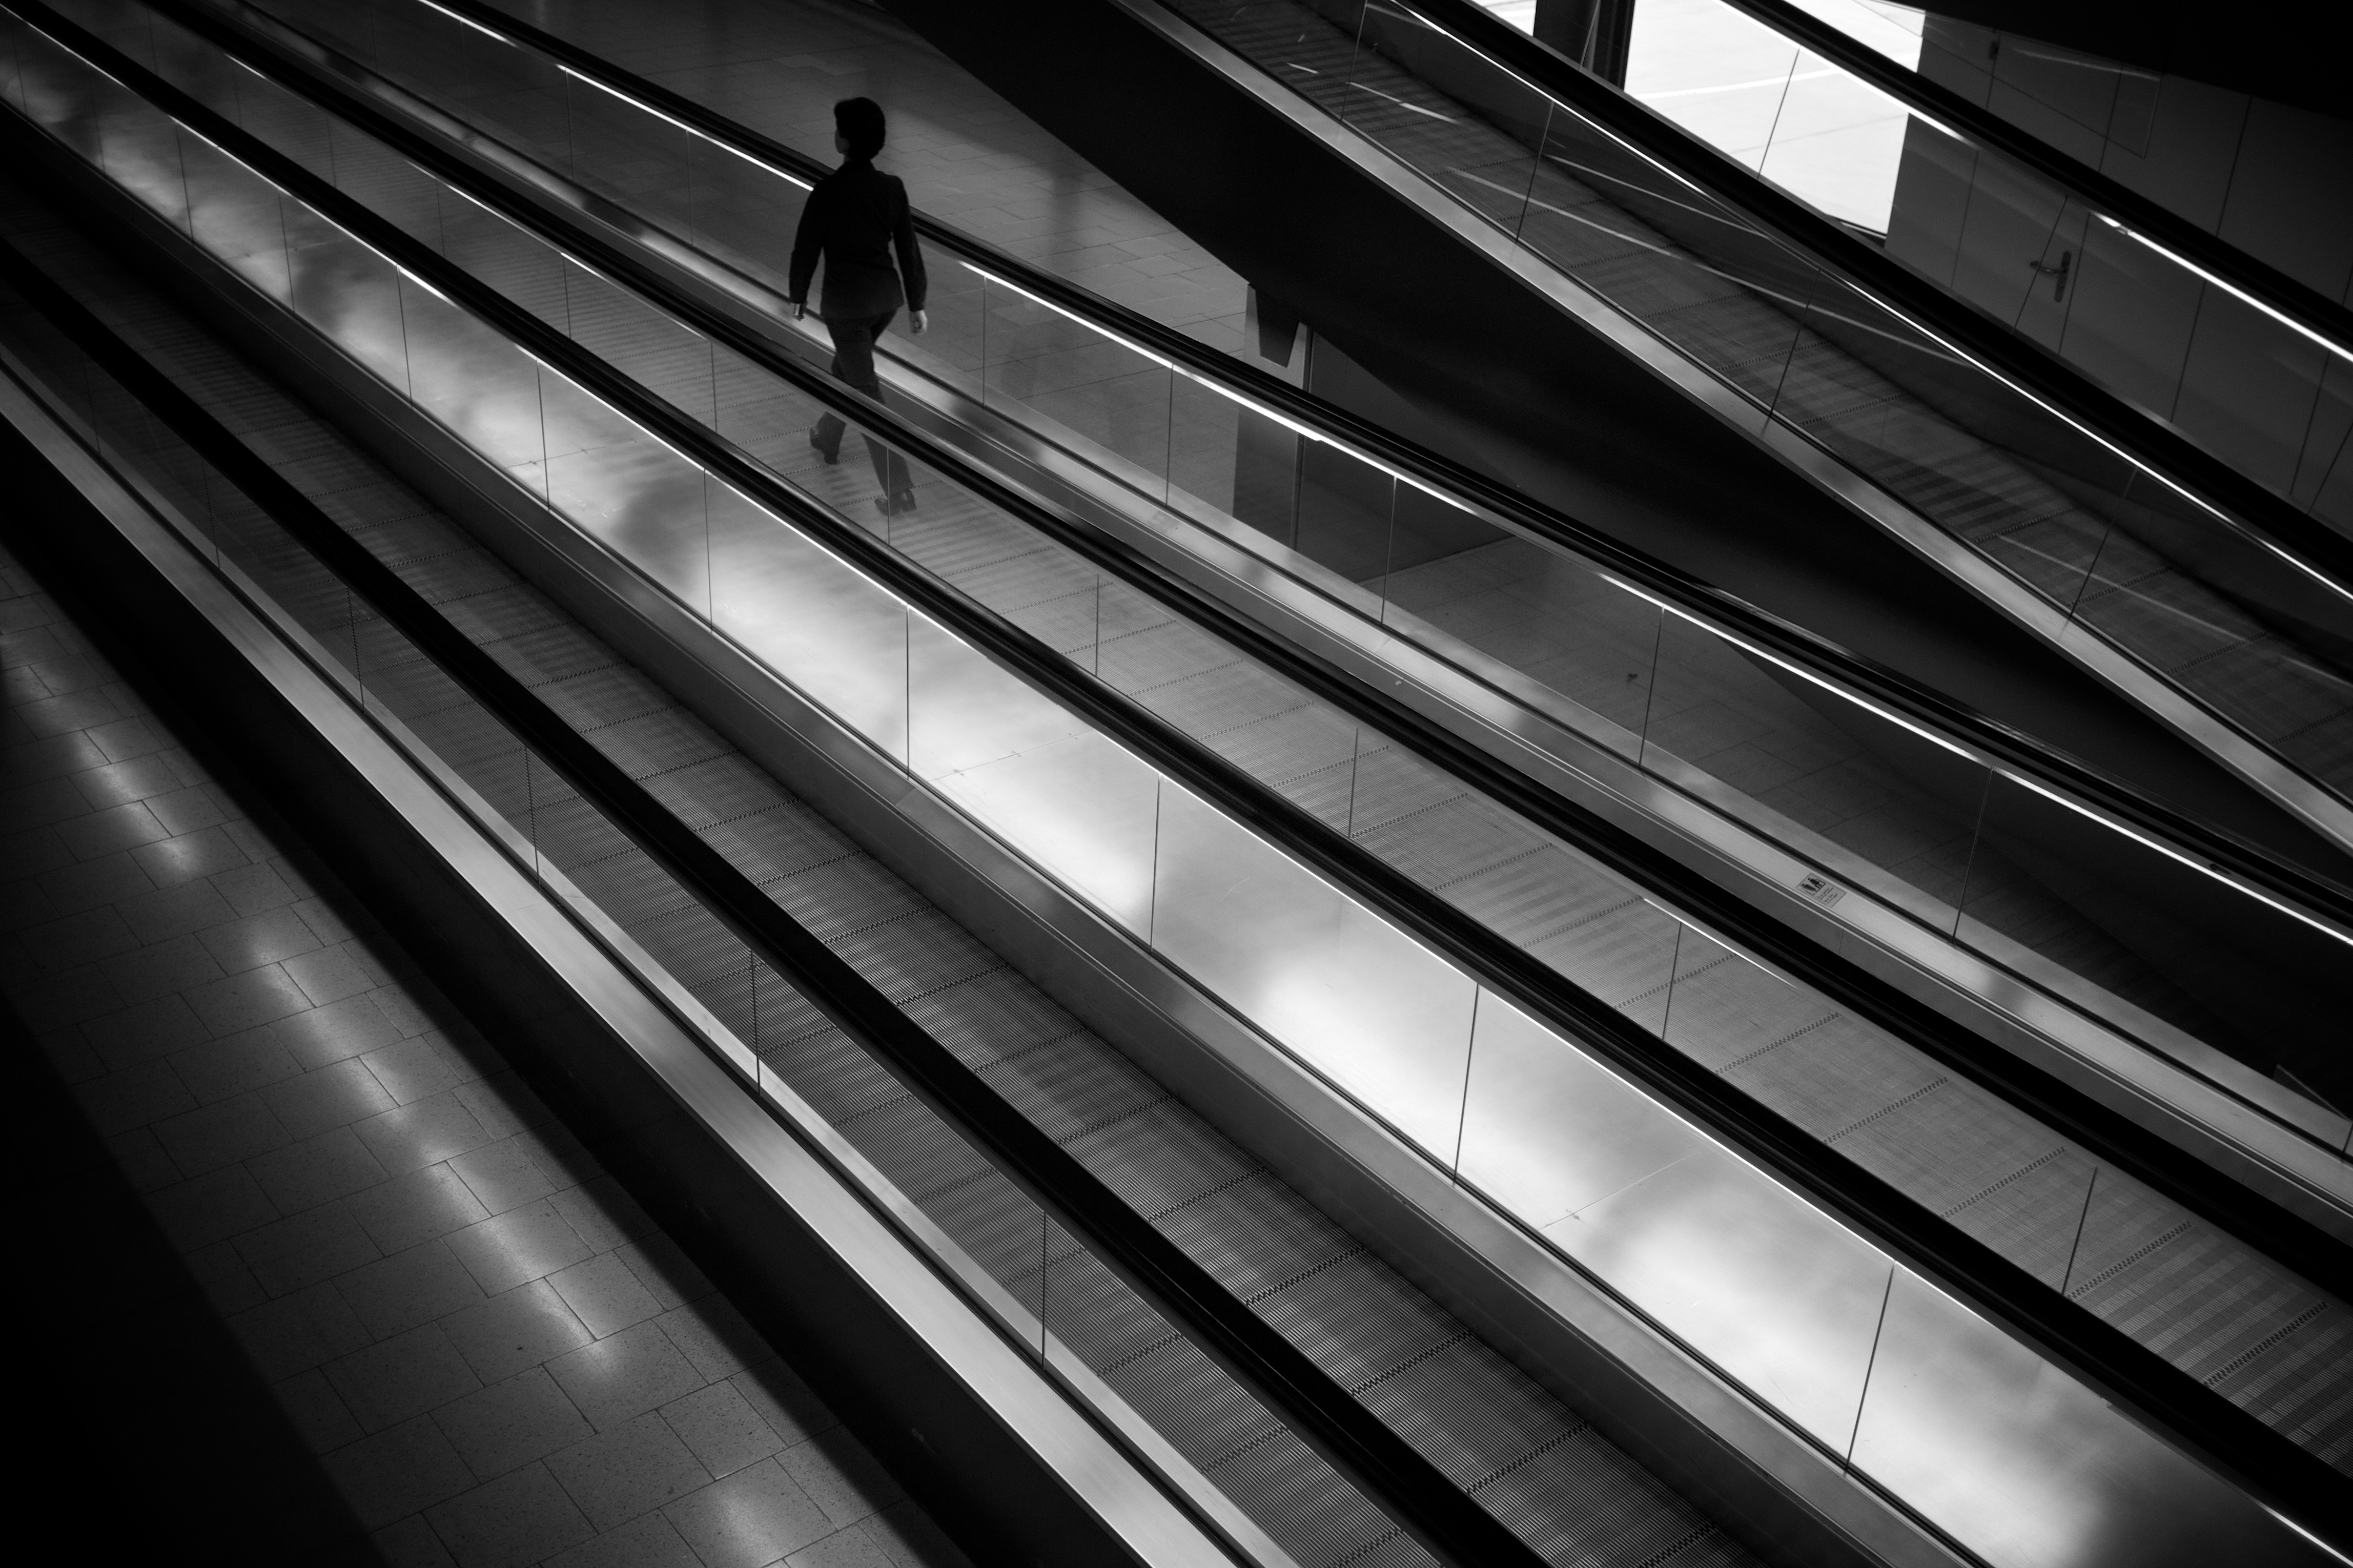
light, black and white, white, street, photography, window, glass, ebook, line, metal, training, darkness, black, monochrome, lighting, material, interior design, streetphotography, flickr, thomas, video, olympus, omd, fuji, shape, leica, monochrom, leuthard, hcb, thomasleuthard, daylighting, monochrome photography, automotive exterior, window covering